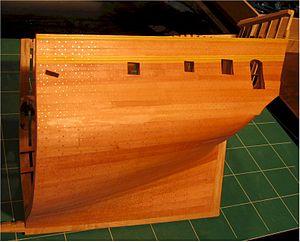
Le modélisme naval est une activité de loisir, qui consiste à construire un modèle à échelle réduite des navires anciens en bois, principalement de l'époque du XVIIᵉ et du XVIIIᵉ siècle, à partir de monographies.